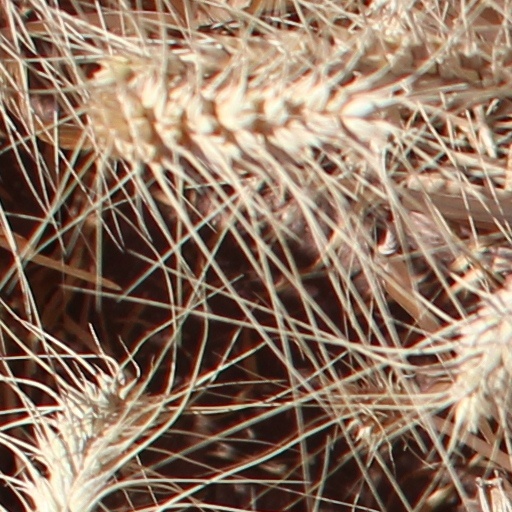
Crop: wheat